State Department Air Wing

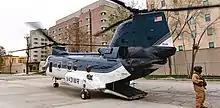
An Air Wing "Embassy Air" CH-46 Sea Knight at the US Embassy, Kabul, in April 2021. Months later it would evacuate diplomats from the facility.

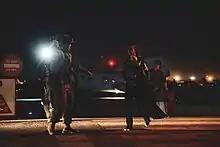
One of the seven Air Wing Sea Knights during the Kabul Airlift.

During the Fall of Kabul in August 2021, Blackhawk and Sea Knight helicopters of the Air Wing operated in conjunction with US Army CH-47 Chinook helicopters to evacuate the US embassy in Kabul as the Taliban seized control of the city. A photo taken of the flight operations showing a CH-47 landing behind an embassy building was compared to a photo of a Marine Sea Knight evacuating the last Americans from the US embassy in Saigon during the Fall of Saigon, while one of Air Wing Sea Knights flying the rescue operations in Kabul was also in fact previously employed during the evacuation of Saigon. Following the evacuation, seven CH-46's were made inoperable and abandoned at the airport.